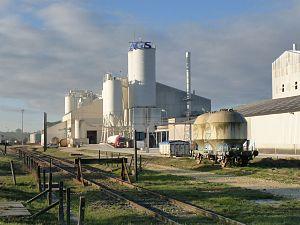
Usine d'argile blanche, Clérac, Charente-Maritime, France
Clérac est une commune du Sud-Ouest de la France située dans le département de la Charente-Maritime.
La ligne de Châteauneuf-sur-Charente à Saint-Mariens - Saint-Yzan est une ligne ferroviaire du sud-ouest de la France non électrifiée, à écartement standard, et à voie unique. Elle reliait la gare de Châteauneuf-sur-Charente à celle de Saint-Mariens - Saint-Yzan, en desservant notamment Barbezieux, Chevanceaux et Clérac.